Thresher shark

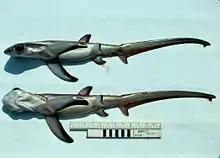
Bigeye thresher ("A. superciliosus") embryos

No distinct breeding season is observed by thresher sharks. Fertilization and embryonic development occur internally; this ovoviviparous or live-bearing mode of reproduction results in a small litter (usually two to four) of large well-developed pups, up to at birth in thintail threshers. The young fish exhaust their yolk sacs while still inside the mother, at which time they begin feasting on the mother's unfertilized eggs; this is known as oophagy.